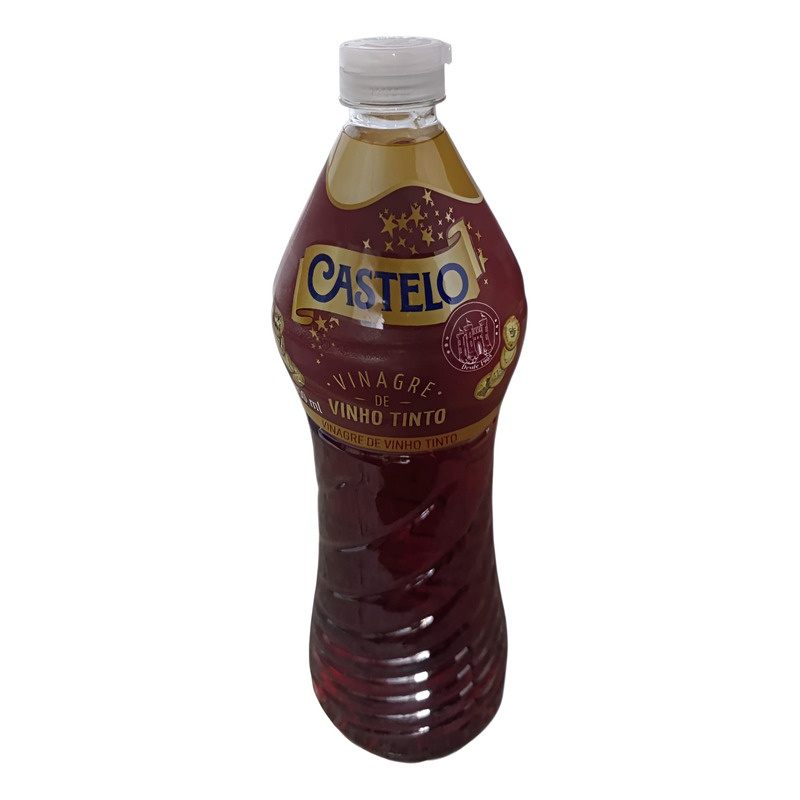
Vinagre Vino Tinto Castelo 750ml
Motivo de GTIN vacío: El producto no tiene código registrado Marca: Castelo Sabor: Vino tinto Es libre de gluten: Sí Condición del ítem: Nuevo Línea: Vinagre de Vino Tinto Volumen neto: 750 mL Tipo de envase: Botella plástica Formato de venta: Unidad Altura del paquete del seller: 119 cm Largo del paquete del seller: 15 cm Tipo de paquete del seller: Con embalaje adicional Peso del paquete del seller: 7809 g Ancho del paquete del seller: 38 cm Unidades por pack: 1 Unidades por envase: 1 El Vinagre de Vino Tinto Castelo es una elección ideal para quienes buscan realzar el sabor de sus platillos. Con un volumen de 750 ml, este vinagre se presenta en una práctica botella plástica, facilitando su uso en la cocina. Su sabor intenso y característico del vino tinto lo convierte en un ingrediente versátil para aderezos, marinados y salsas. Este vinagre es libre de gluten, lo que lo hace apto para una amplia variedad de dietas. Su calidad y sabor lo posicionan como un aliado perfecto para chefs y aficionados a la cocina que desean dar un toque especial a sus recetas. Además, su formato de 750 ml es ideal para el uso diario, asegurando que siempre tengas a mano este esencial de la gastronomía. Incorpora el Vinagre de Vino Tinto Castelo en tus ensaladas, platos de carne o incluso en la preparación de conservas. Su capacidad para equilibrar sabores y aportar acidez lo convierte en un ingrediente indispensable en cualquier cocina. Descubre cómo este vinagre puede transformar tus comidas en experiencias culinarias memorables.
Brand: qmulti
Category: Food, Beverages & Tobacco > Food Items > Cooking & Baking Ingredients > Vinegar